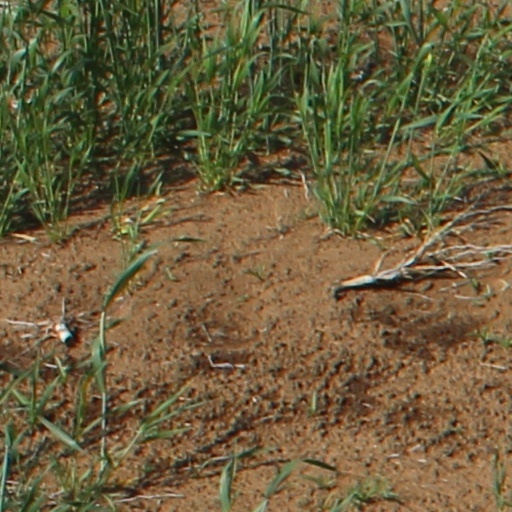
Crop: wheat